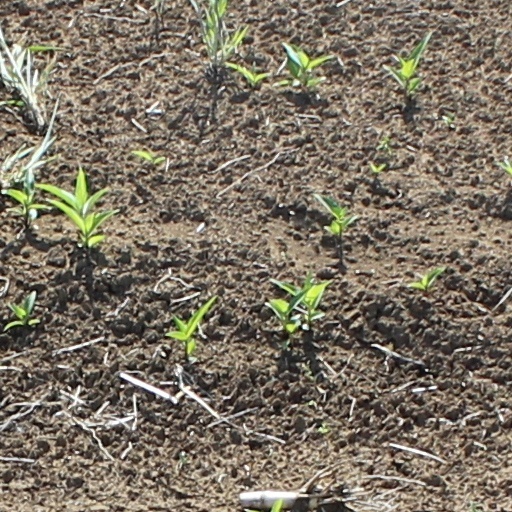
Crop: wheat